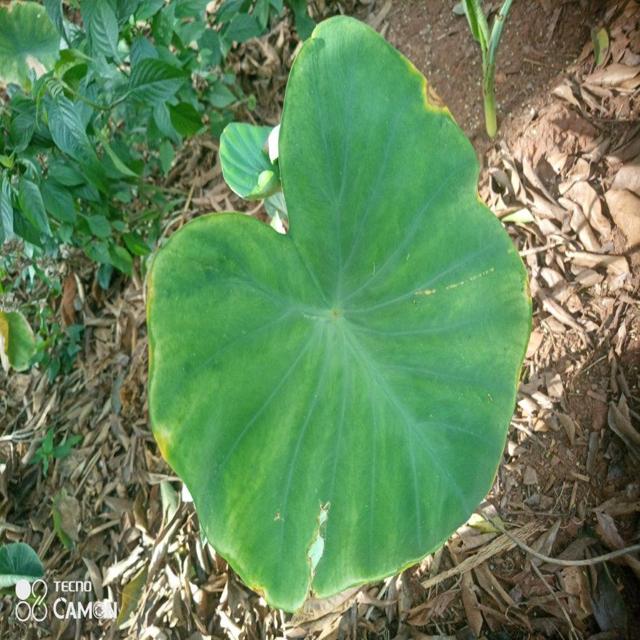
Label: Early_Blight